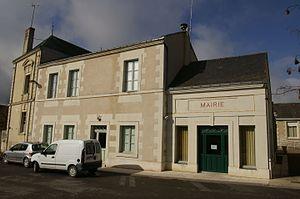
Mairie de Saint-Martin-de-Sanzay.
Saint-Martin-de-Sanzay est une commune du Centre-Ouest de la France située dans le département des Deux-Sèvres en région Nouvelle-Aquitaine.